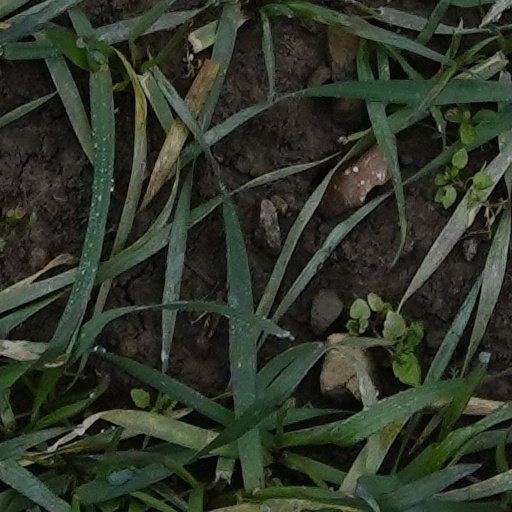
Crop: wheat